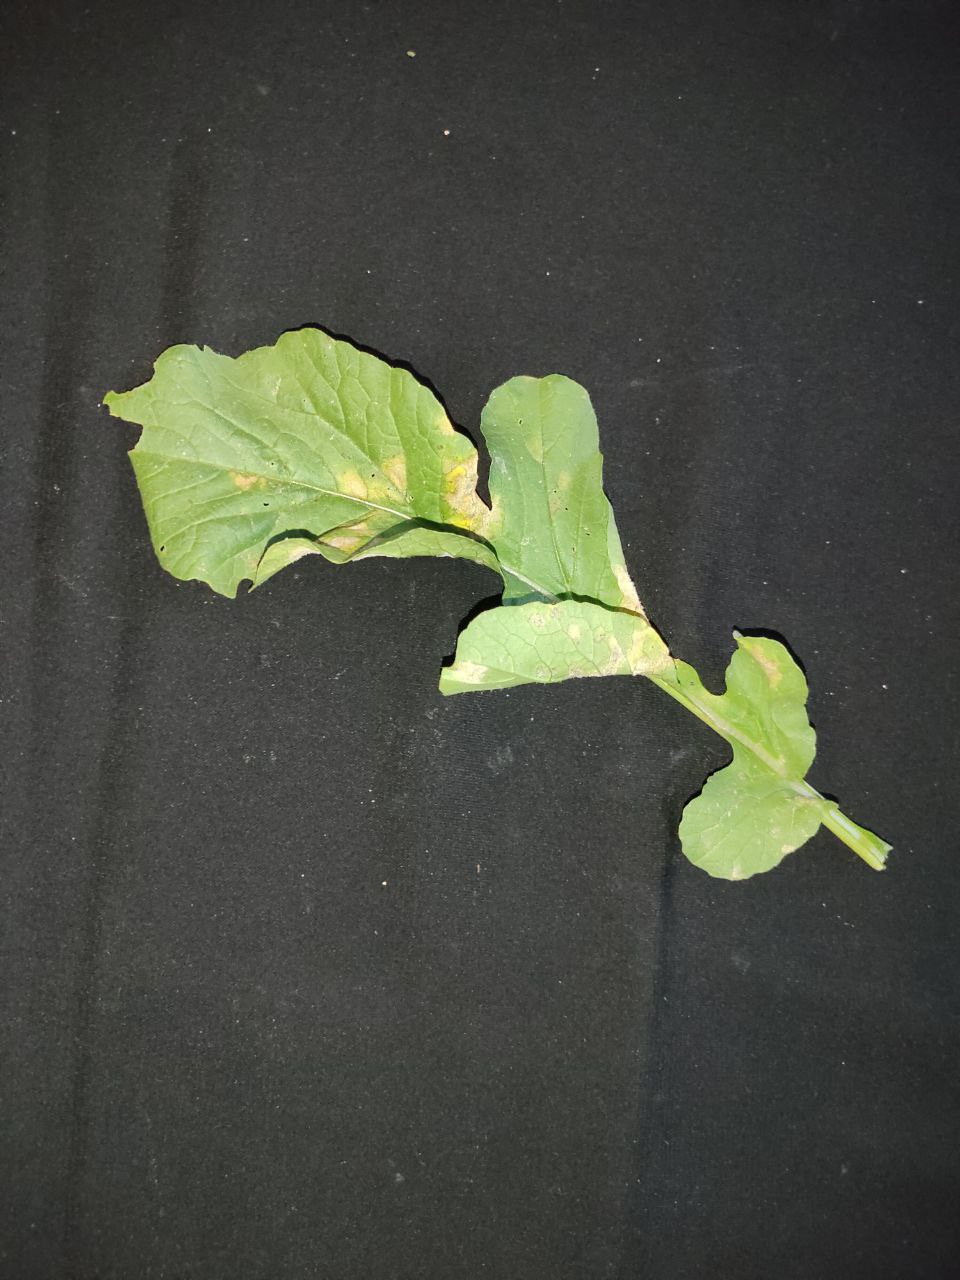
Label: Mosaic virus